Question: Please indicate a possible affordance area of frisbee that can be used for holding
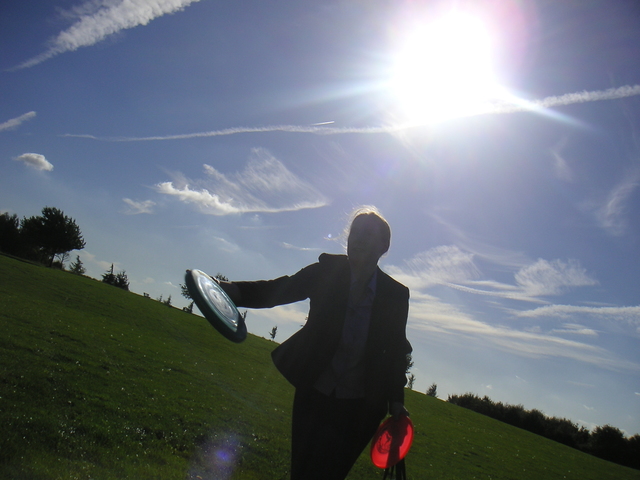
Answer: [183.69, 268.715, 245.049, 341.337]